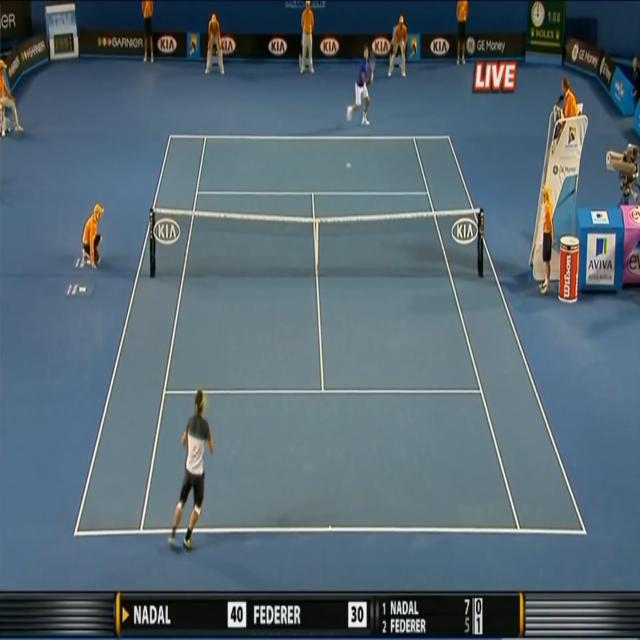
Two tennis players stand at the baseline of the tennis court.